Free Culture Forum

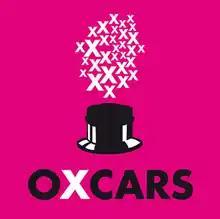
The Oxcars

The Free Culture Forum (FCForum) was an international meeting of relevant organisations and individuals involved in free culture, digital rights and access to knowledge. It took place in Barcelona every annually from 2009 to 2015, jointly with the oXcars, a free culture festival. The oXcars (or OXcars) are a non-competitive awards ceremony held at Sala Apolo in Barcelona, Spain, in October each year. They are a public showcase that puts the spotlight on cultural creation and distribution carried out under the paradigms of shared culture. Through presentations and symbolic mentions of works in a series of categories, real legal situations involving free culture are shown using parody.